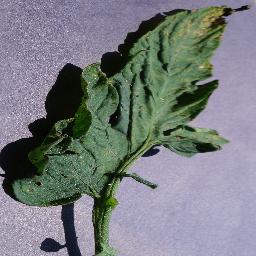
Label: Tomato___Septoria_leaf_spot